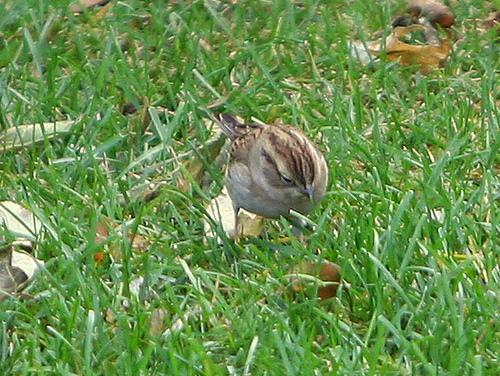
A photo of a chipping sparrow